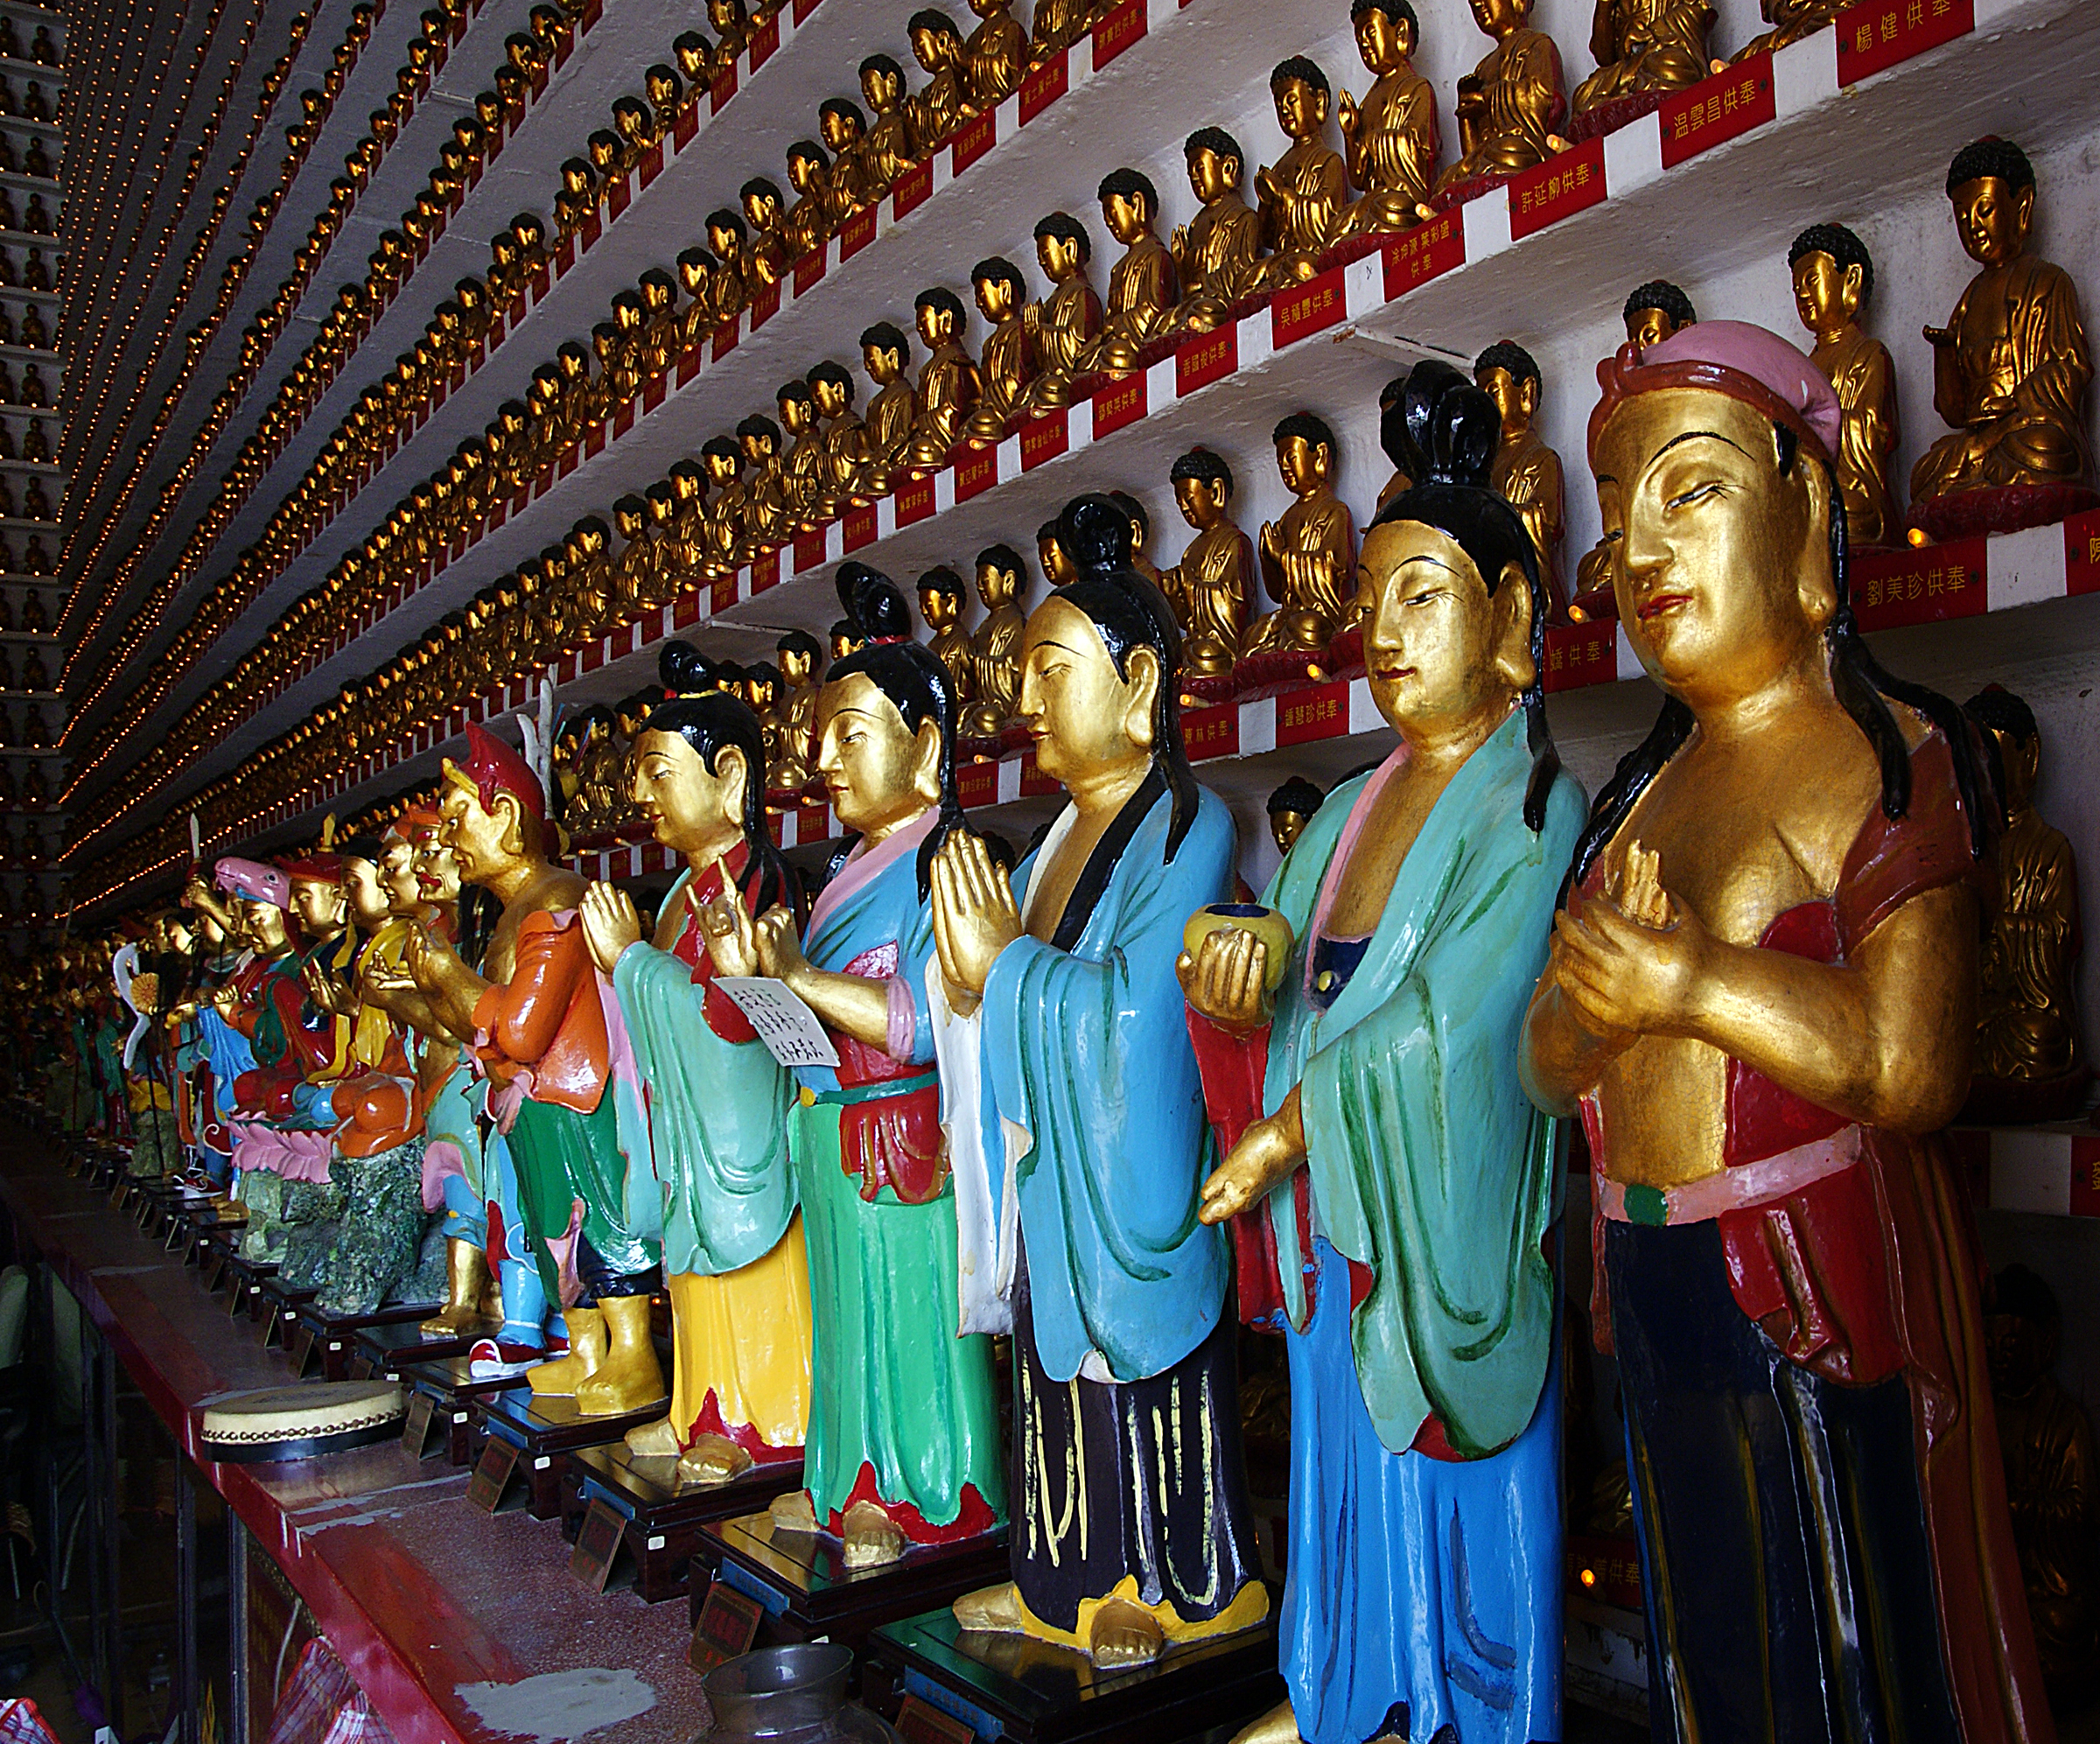
people, place of worship, publicdomain, temple, tradition, buddhisttemple, buddhaimages, newterritories, 10000buddhasshatin, lordbuddha, hindu temple, musical theatre